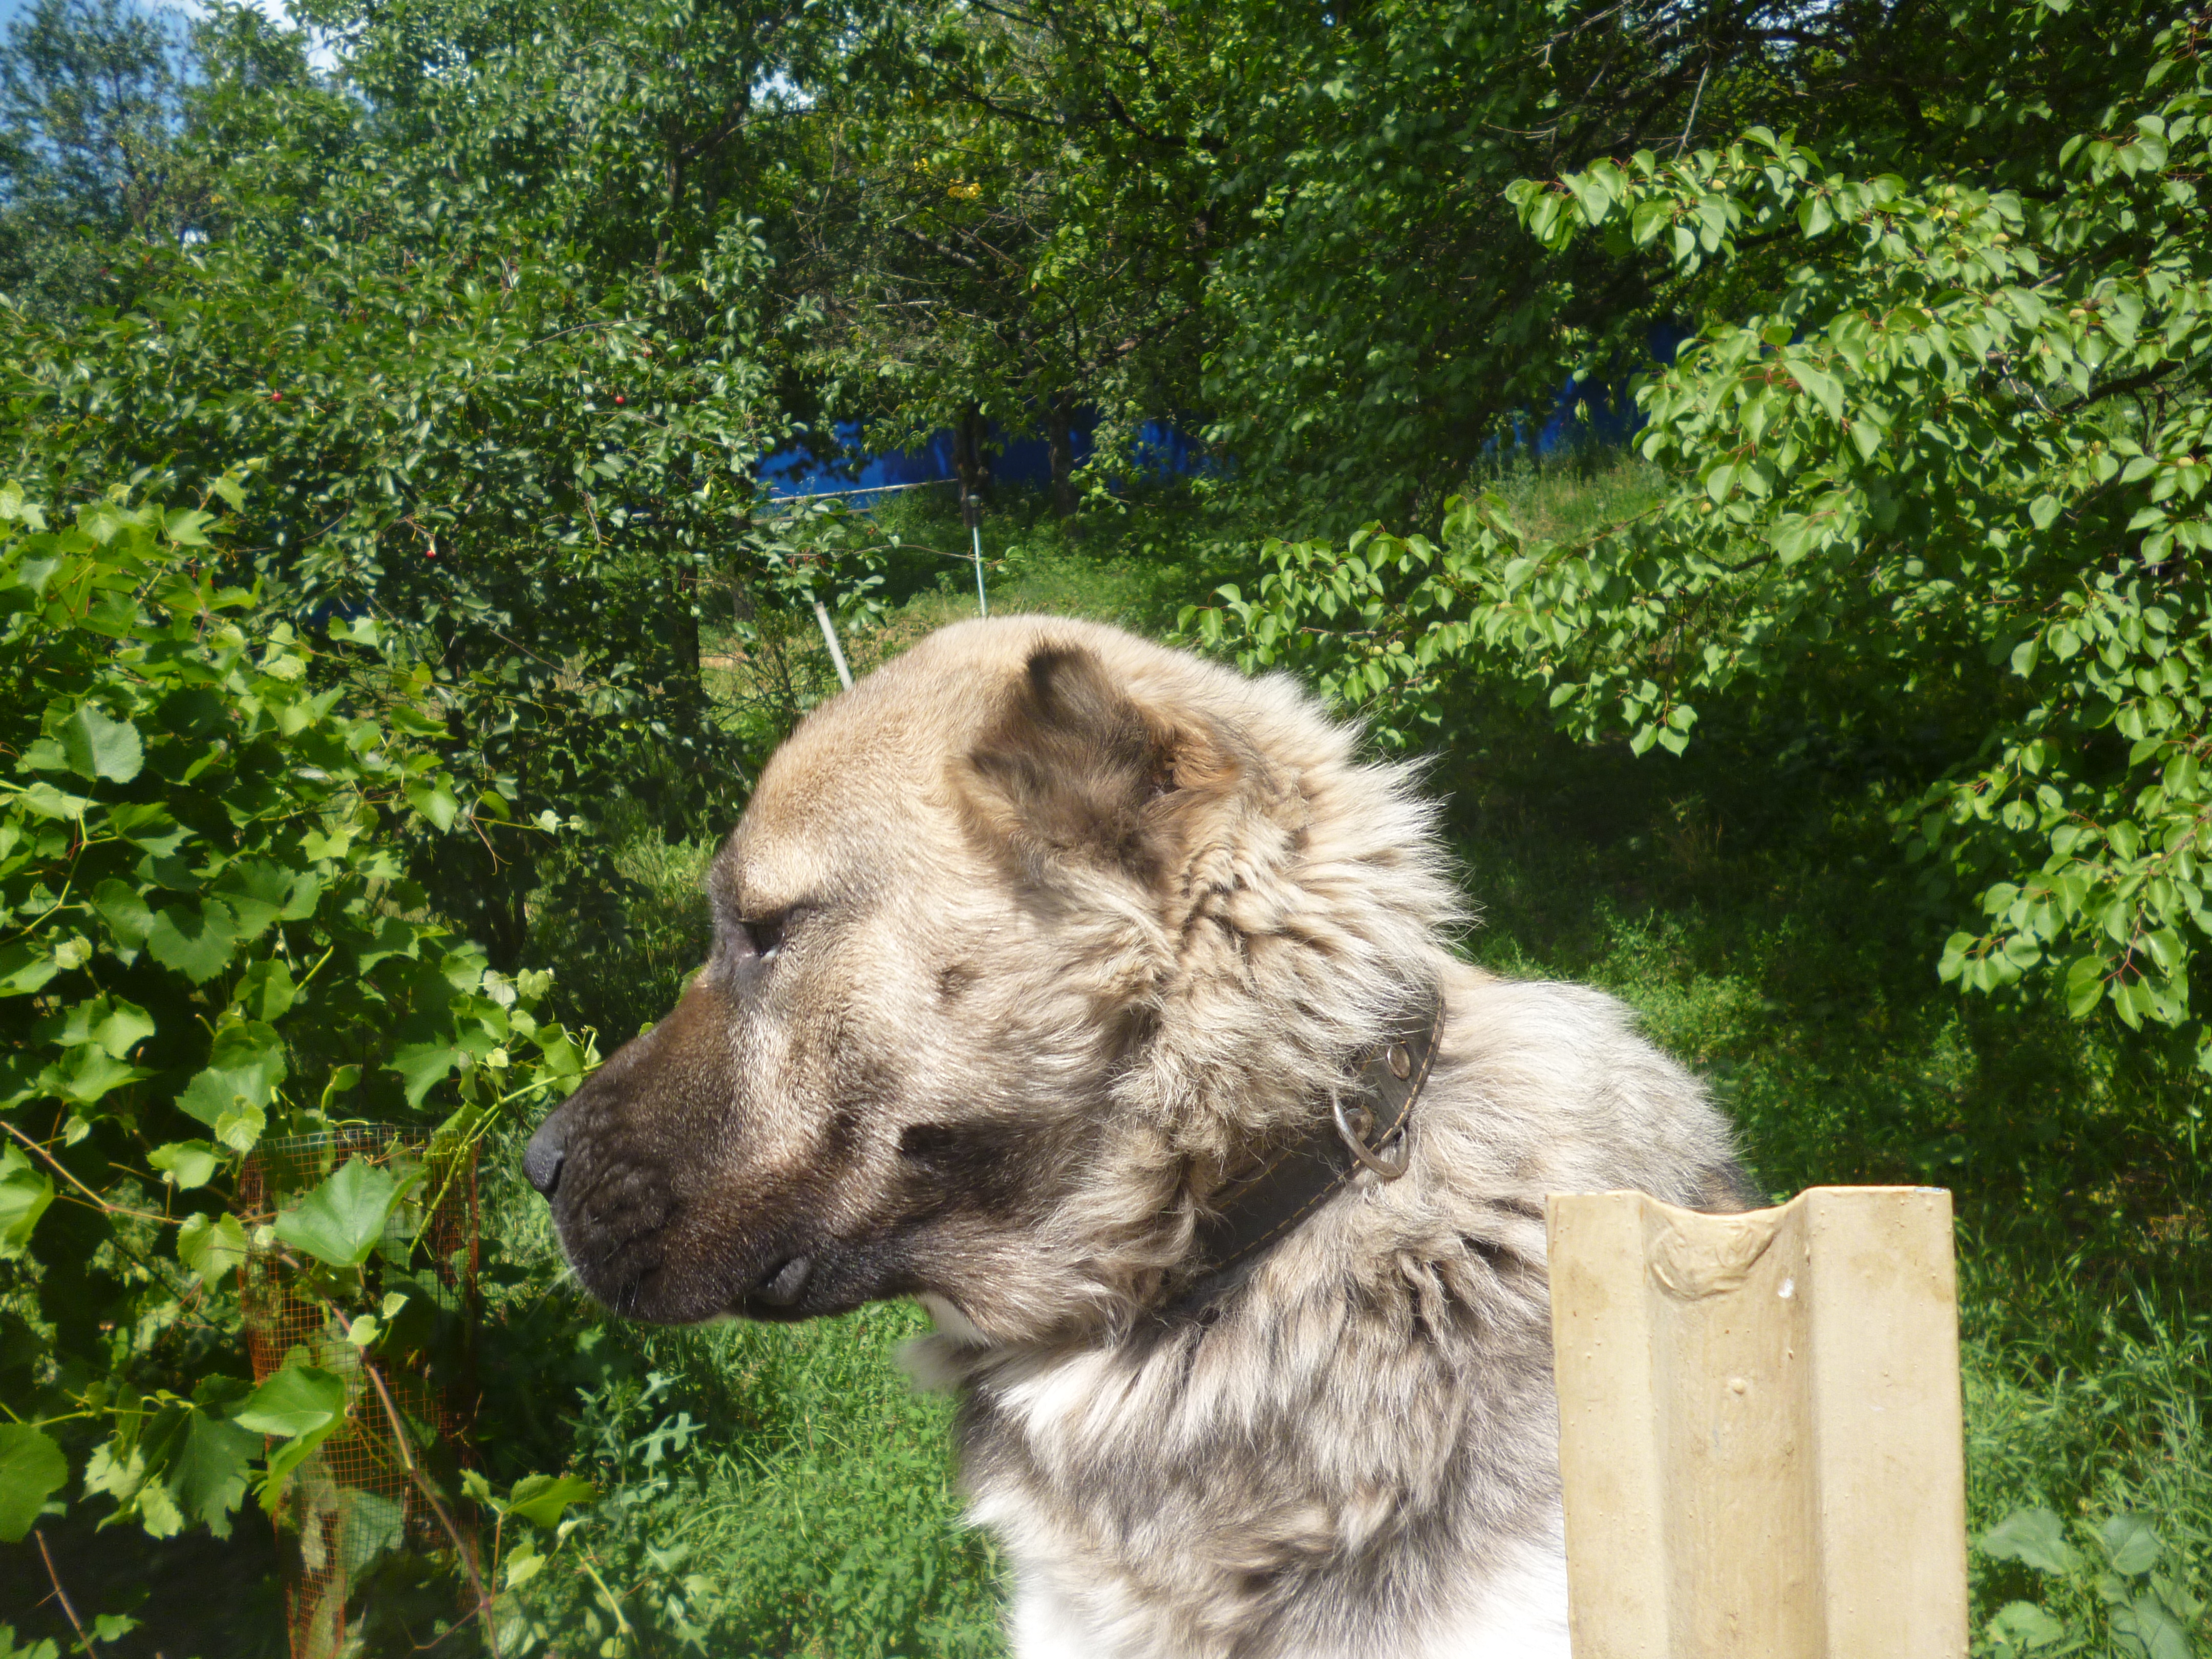
dog, nature, beauty, dog breed, working animal, carnivore, tree, fawn, terrestrial animal, grass, plant, sporting group, canidae, whiskers, working dog, fur